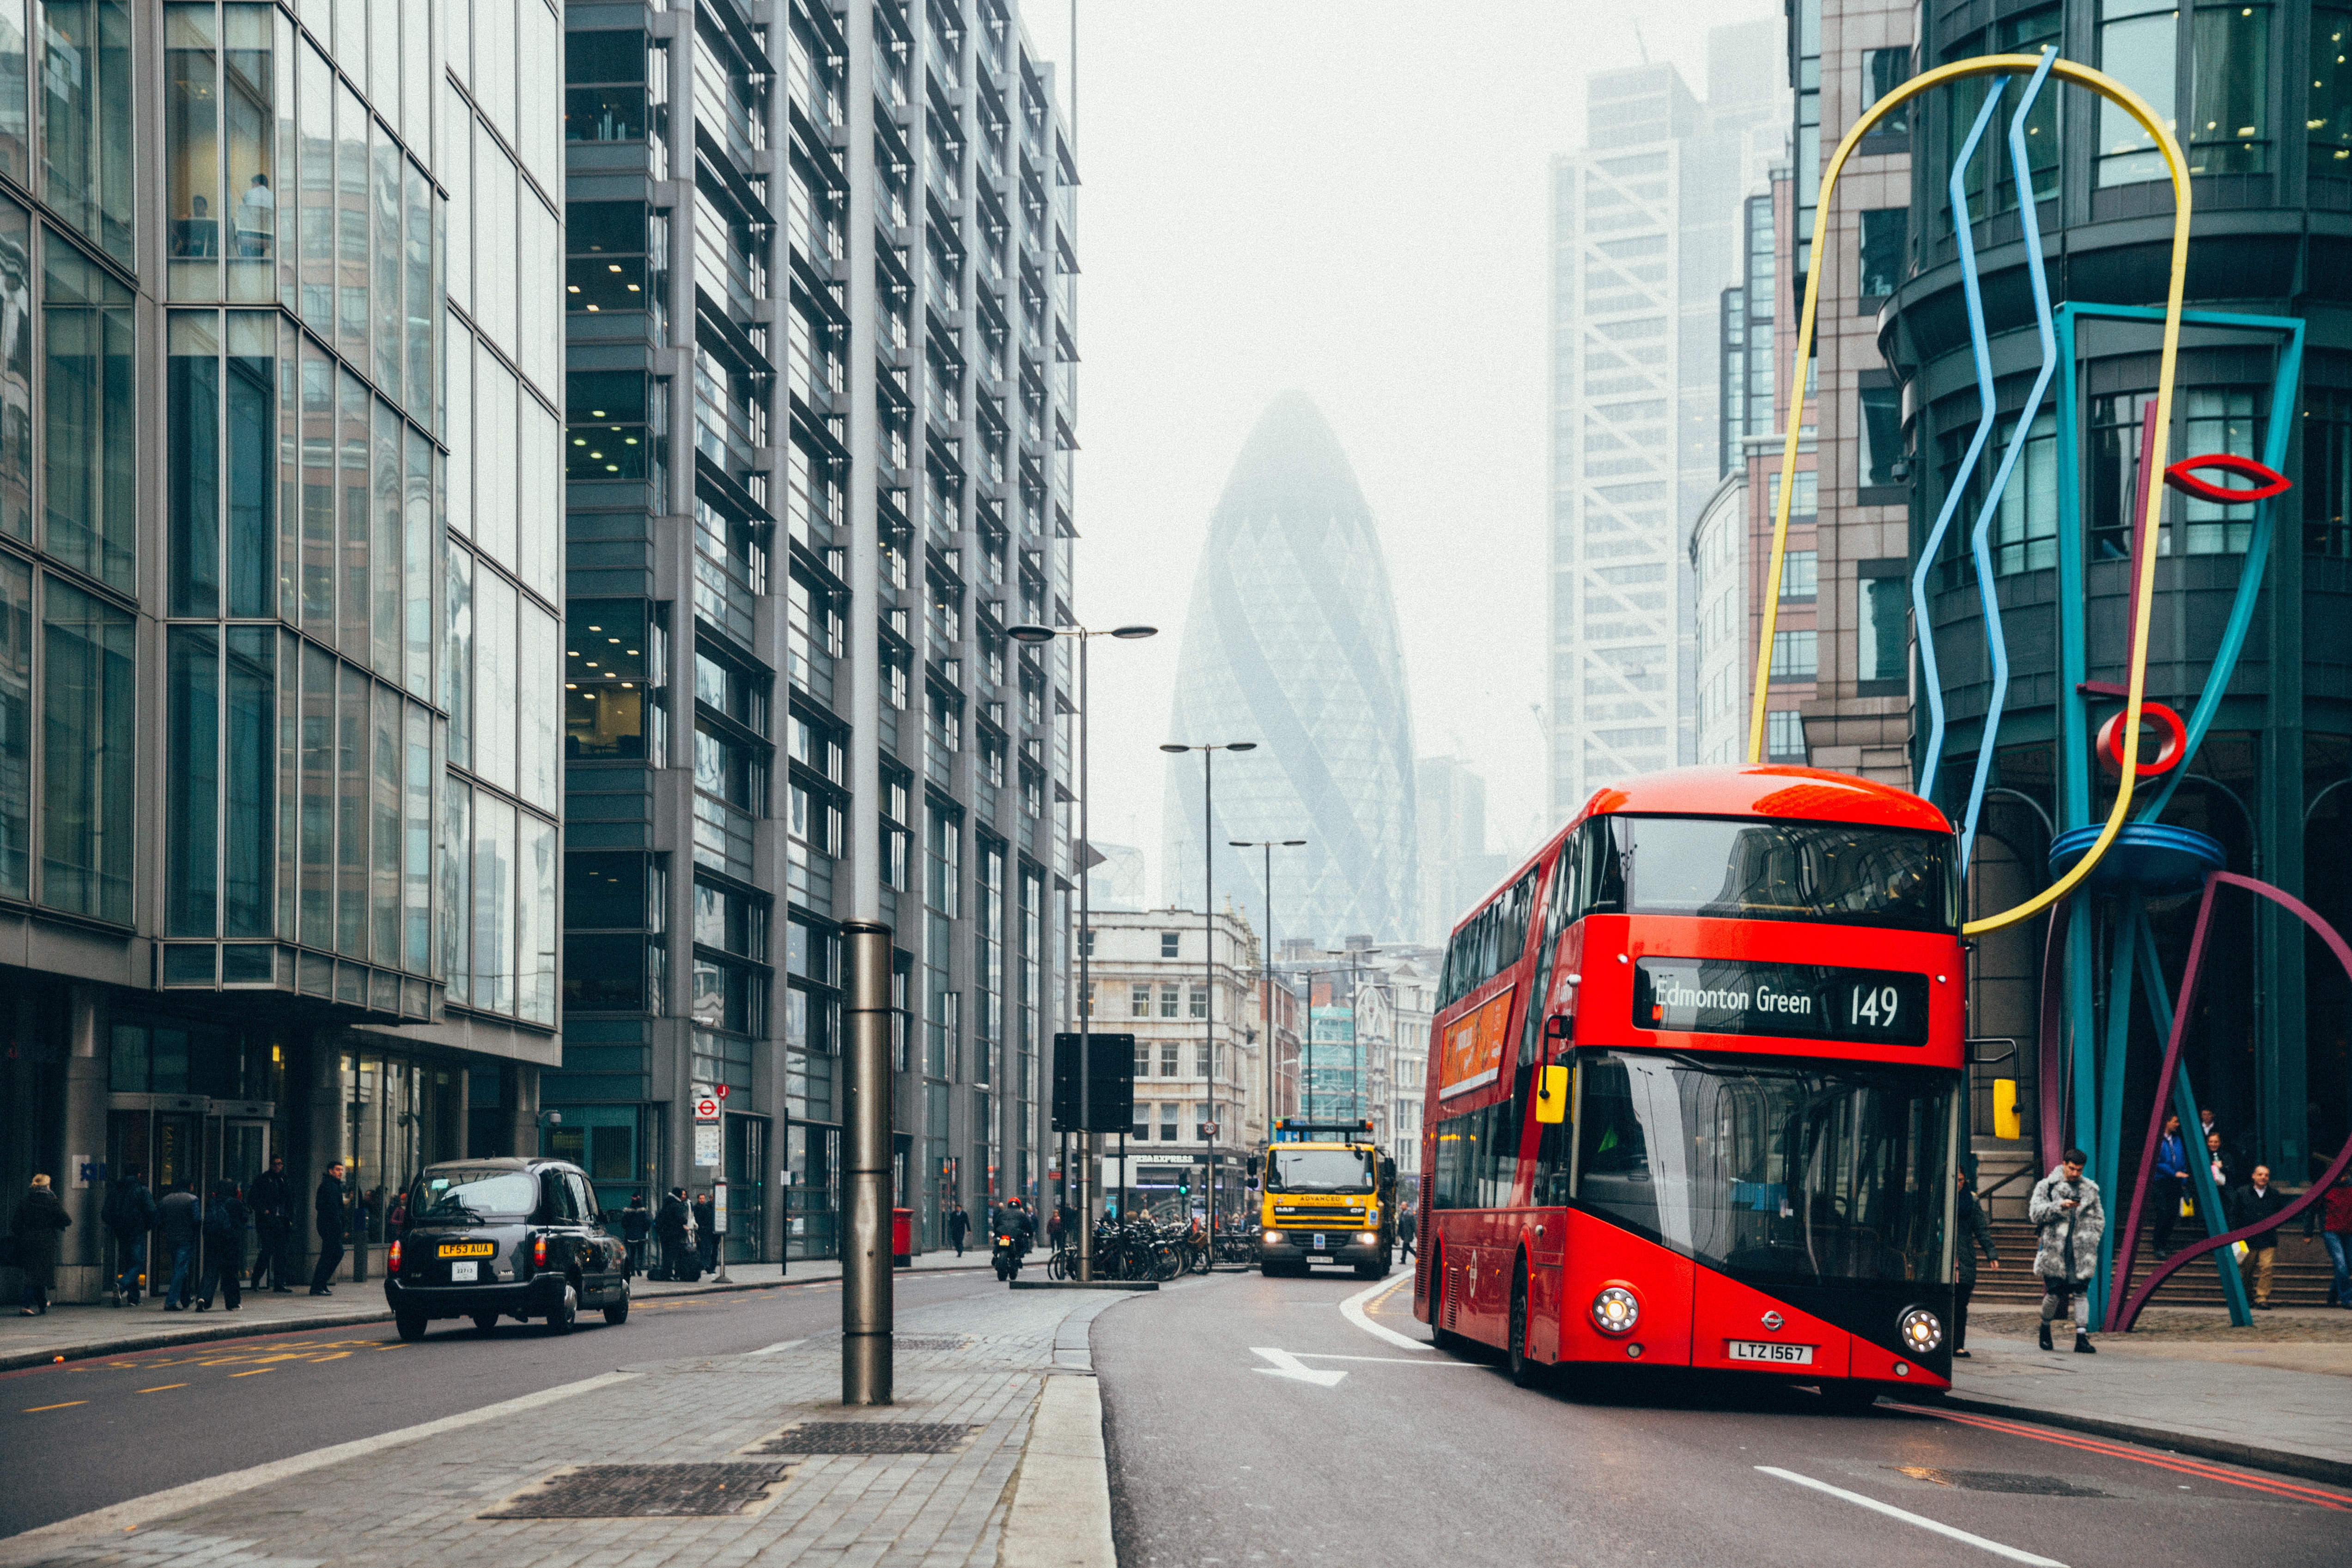
mode of transport, urban area, double decker bus, transport, metropolitan area, metropolis, city, street, vehicle, lane, human settlement, red, neighbourhood, downtown, bus, town, architecture, thoroughfare, cityscape, infrastructure, line, road, public transport, tree, building, car, skyscraper, traffic, mixed use, tram, travel